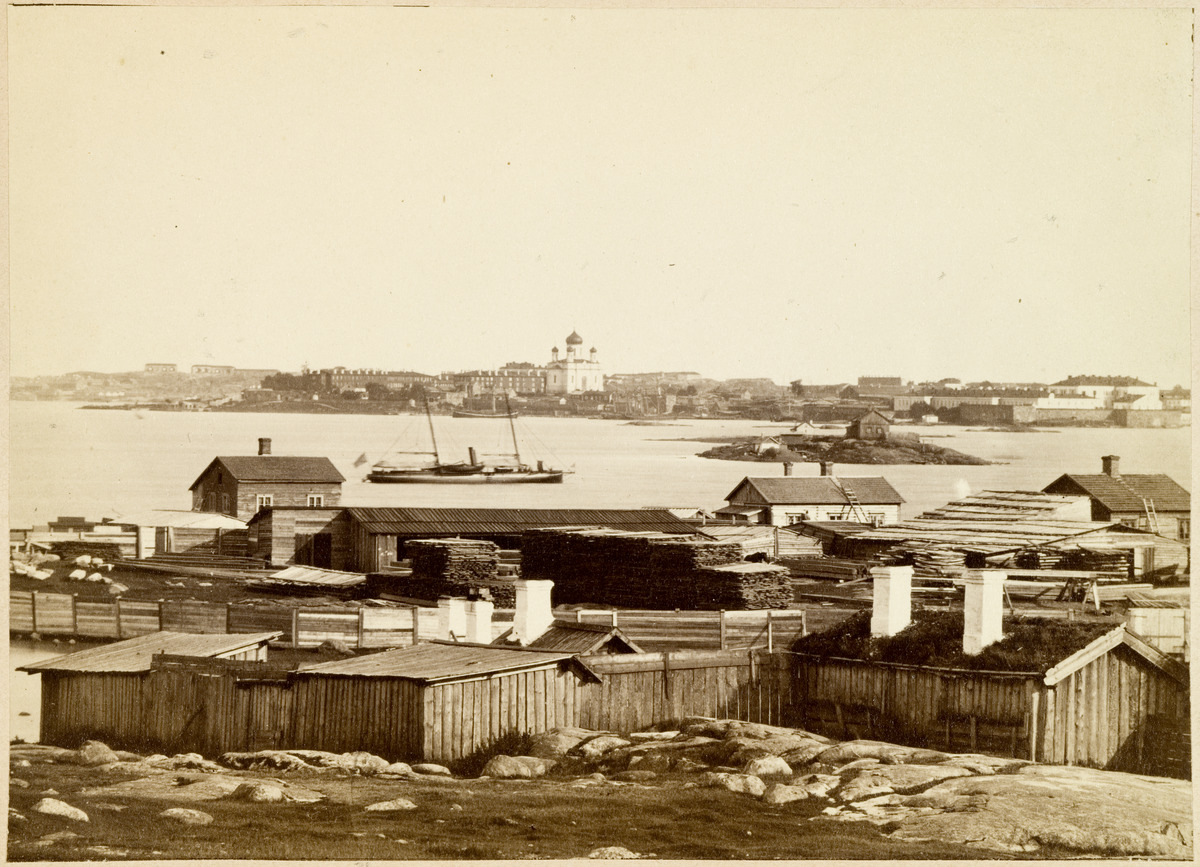
Näkymä kaakkoiselle Katajanokalle, kauppias Ekebomin lautatarha Lökholmenilla
sisällön kuvaus: Näkymä kaakkoiselle Katajanokalle, kauppias Ekebomin lautatarha Lökholmenilla. Taustalla Viaporin (Suomenlinnan) Iso Mustasaari, mm. kirkko. mustavalkoinen
Kuvaaja: Hoffers, Eugen, valokuvaaja
Ajankohta: kuvausaika 1862 - 1867
Paikka: Suomi, Uusimaa, Helsinki, Suomenlinna Helsinki
Aiheet: kirkot, puurakennukset, varastot, tiilirakennukset, purjelaivat, saaret, merivesi, kalliot